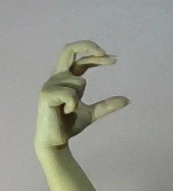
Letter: thal